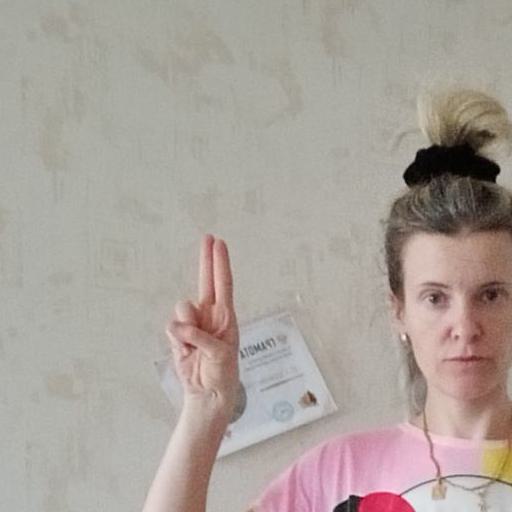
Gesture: two_up